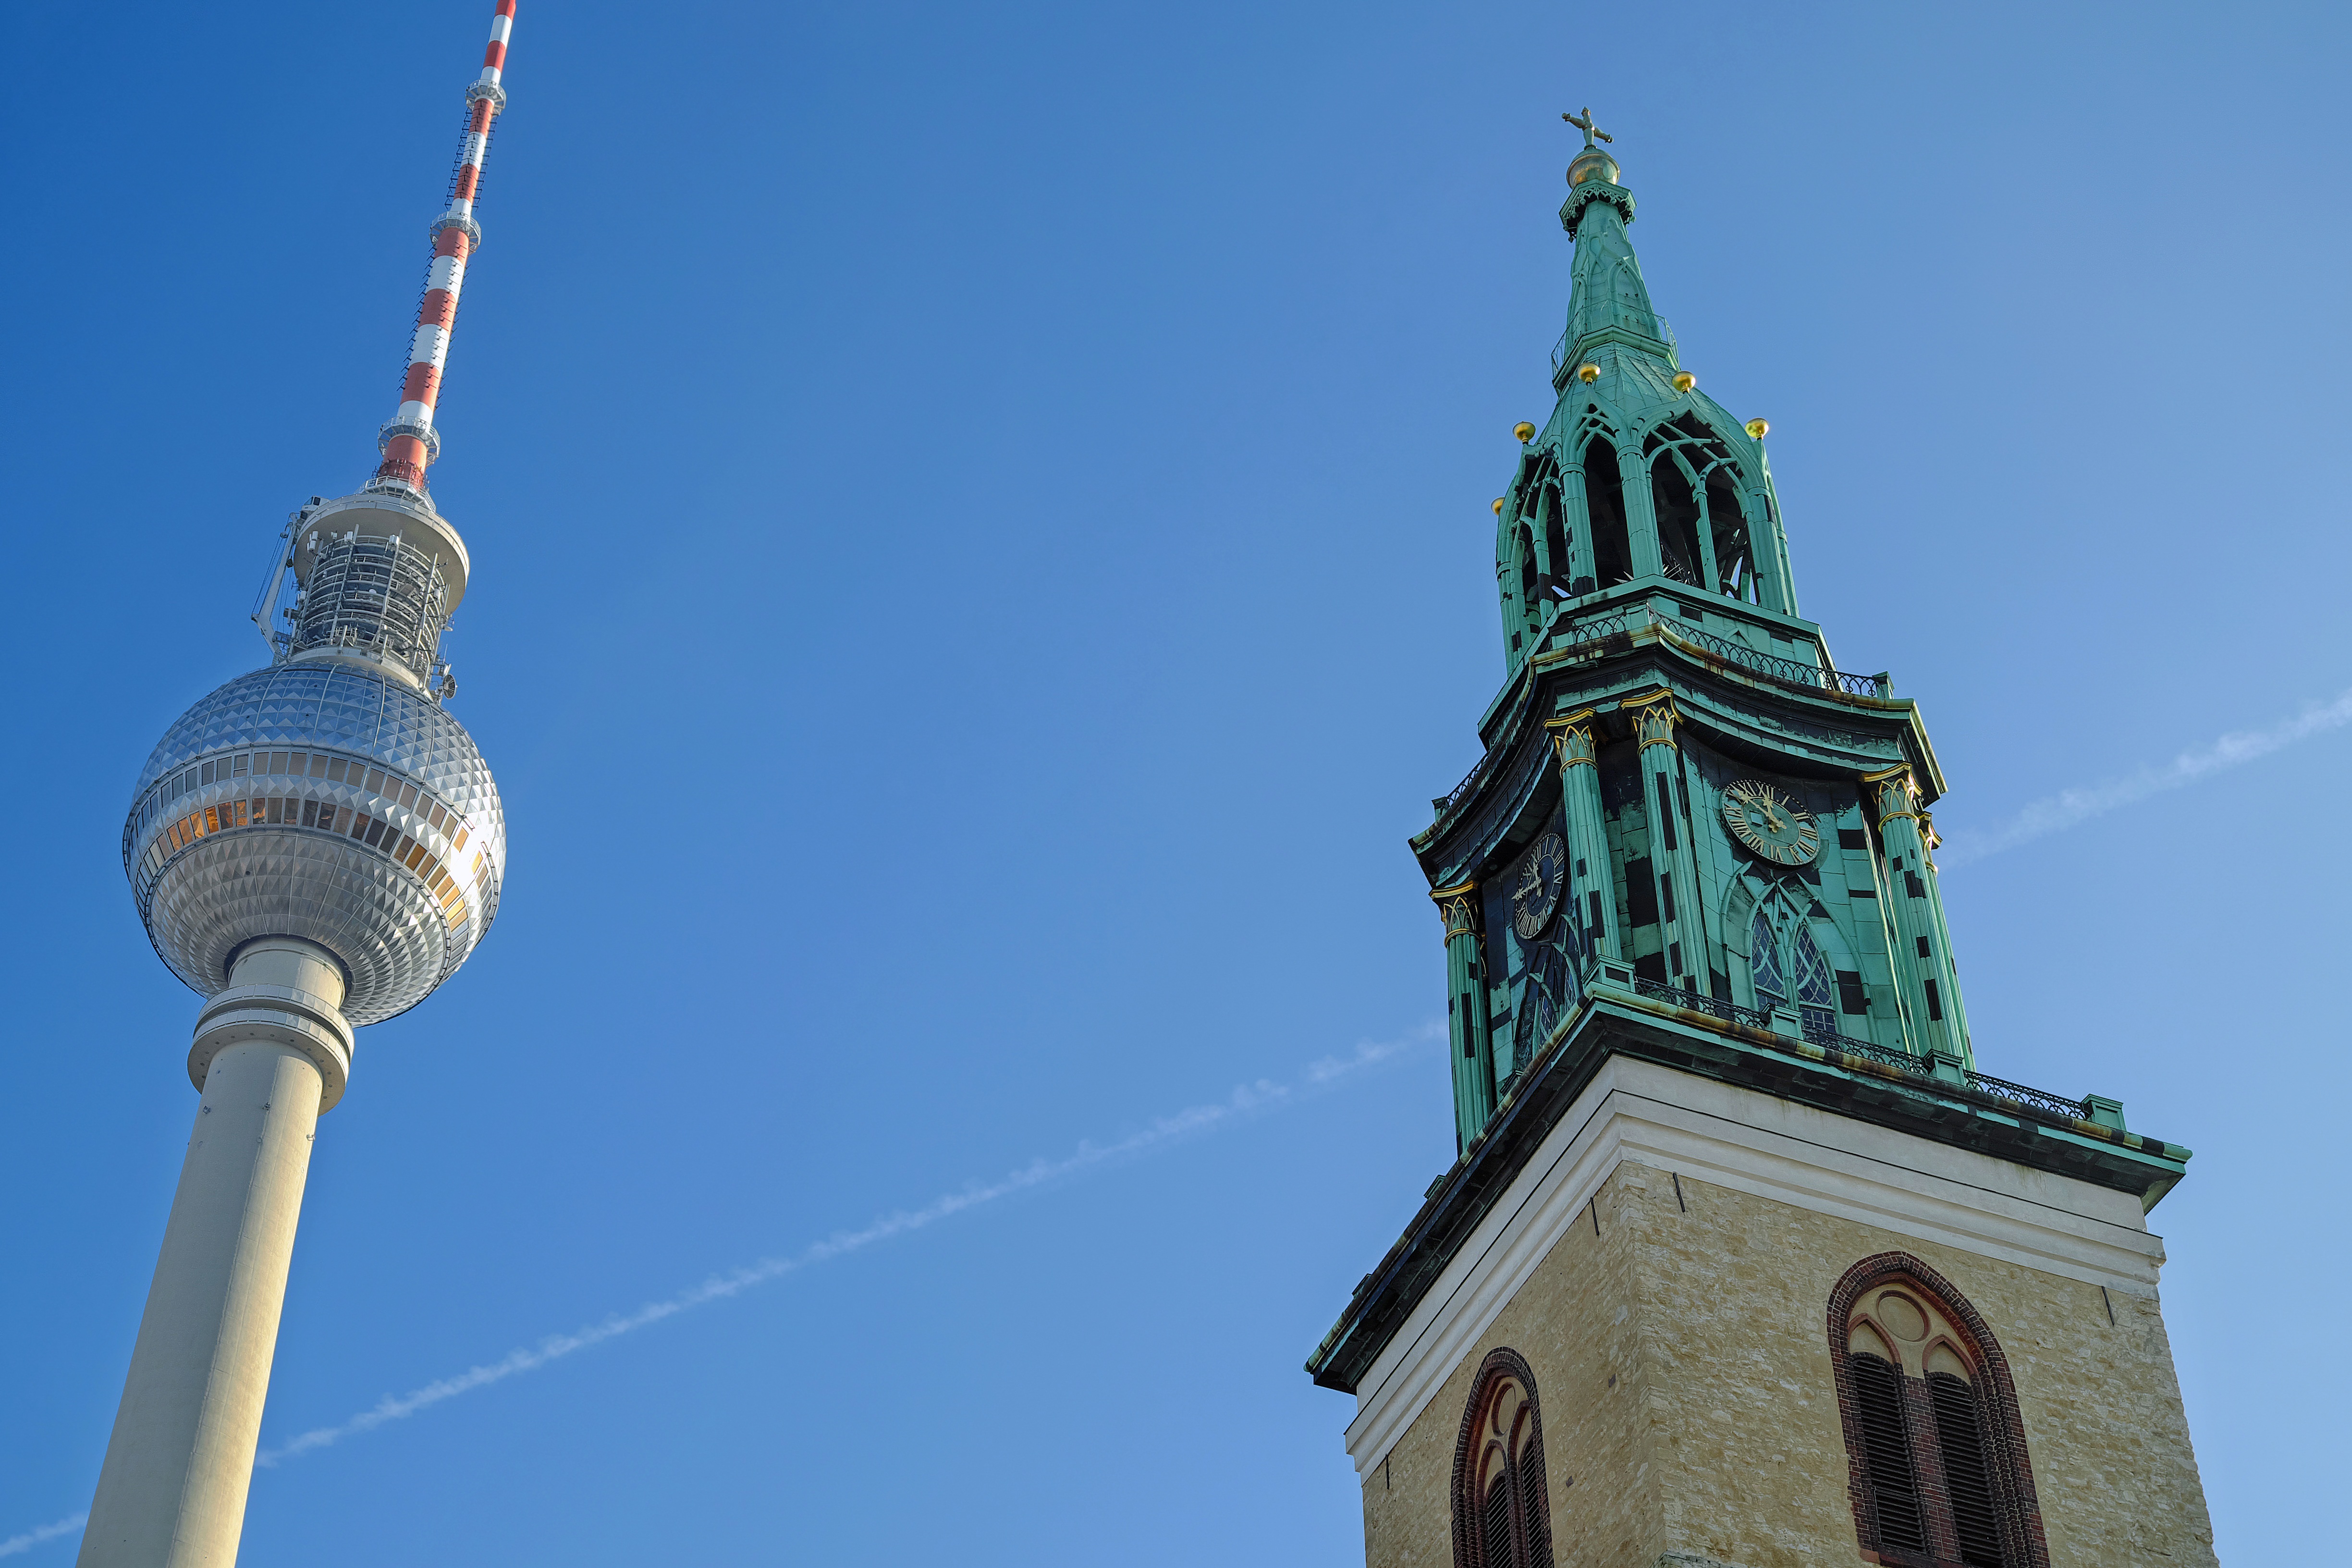
architecture, building, tower, landmark, church, cathedral, place of worship, bell tower, copper, spire, steeple, berlin, historically, tv tower, st mary's church, berlin city center, near alexanderplatz